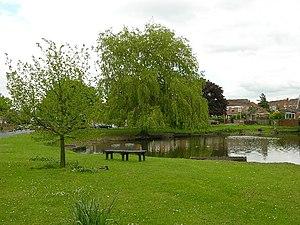
Wigginton est un village et une paroisse civile du Yorkshire du Nord, en Angleterre. Il est situé à environ six kilomètres au nord de la ville d'York. Administrativement, il relève de l'autorité unitaire de la Cité d'York. Au recensement de 2011, il comptait 3 610 habitants.